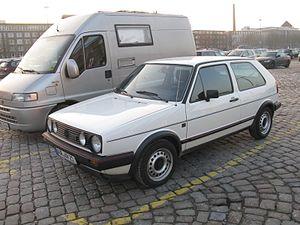
La Volkswagen Golf II est un modèle d'automobile produit par le constructeur allemand de 1983 à 1992.